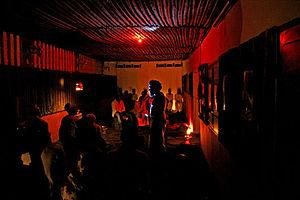
Soeuf Elbadawi dans ""Un dhikri pour nos morts"", Muzdalifa House, Moroni, Comores, mars 2012 (Washko Ink. / Mourchid Abdiallah)."
Soeuf Elbadawi, né en 1970 à Moroni, est un acteur majeur de la scène artistique comorienne. Ancien journaliste passé au théâtre, il dirige, aujourd’hui, la compagnie de théâtre O Mcezo* Cie et le groupe de musique comorienne Mwezi WaQ., après avoir œuvré, plusieurs années, au sein de Radio France internationale à Paris.